War in Donbas

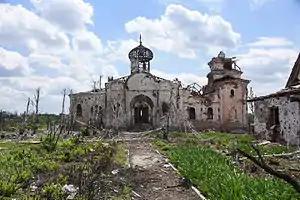
The ruins of the Iversky Monastery near Donetsk airport, May 2015

Heavy fighting continued across the Donbas through October, despite the ceasefire. In violation of the procedure agreed to as part of the Minsk Protocol, DPR and LPR authorities held parliamentary and executive elections on 2 November. In response to the elections, Ukrainian president Petro Poroshenko asked parliament to revoke the "special status" that was granted to DPR and LPR-controlled areas as part of the Minsk Protocol. DPR deputy prime minister Andrei Purgin said that Ukrainian forces had launched "all-out war" against the DPR and LPR on 6 November.